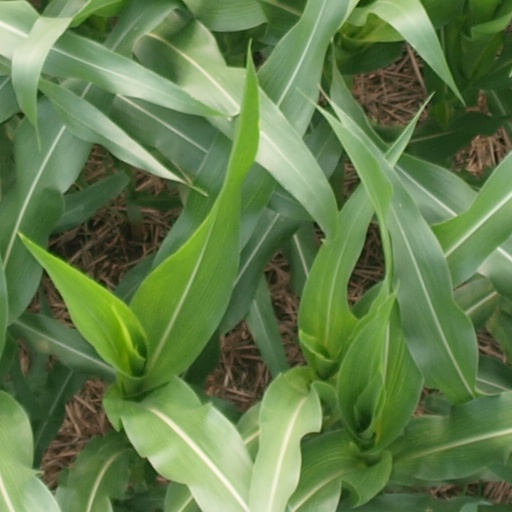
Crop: maize; corn